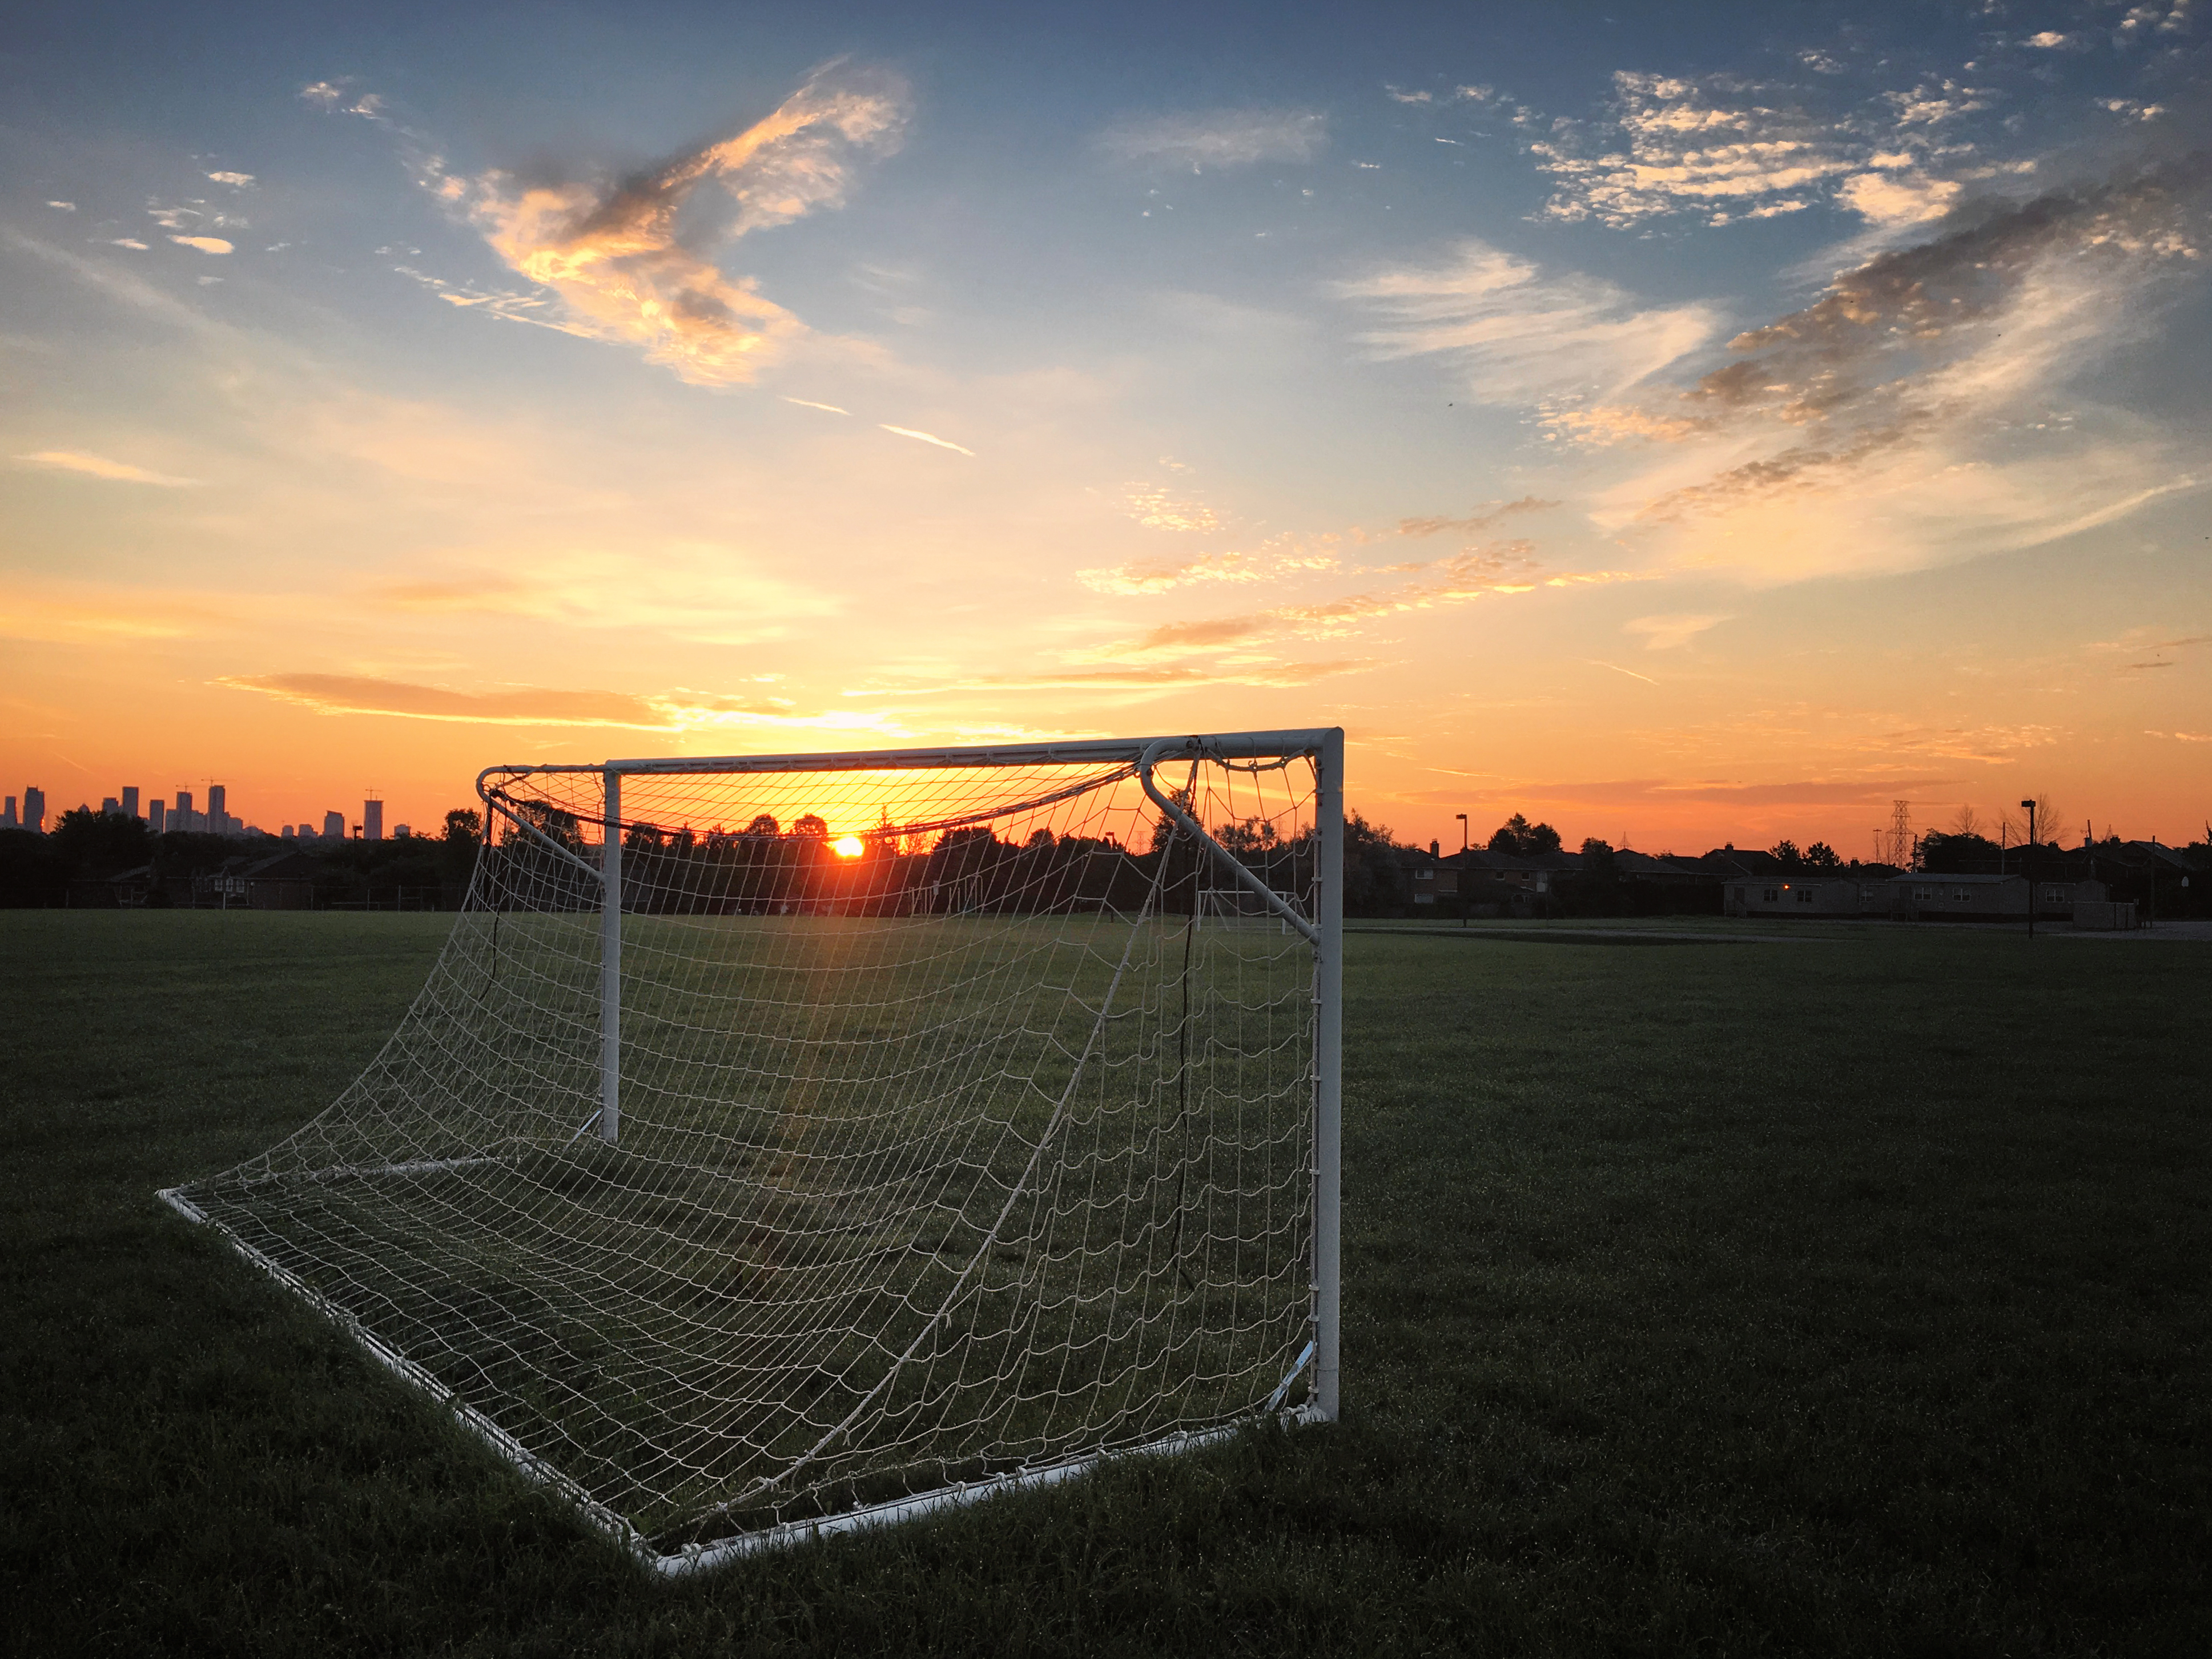
iphone, sea, horizon, light, cloud, sky, sun, sunrise, sunset, sport, field, sunlight, morning, dawn, dusk, evening, reflection, park, soccer, football, goal, canada, net, mississauga, ontario, 6s, ca, shape